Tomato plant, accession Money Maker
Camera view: horizontal (90 deg, fisheye); turntable rotation: 0 degrees
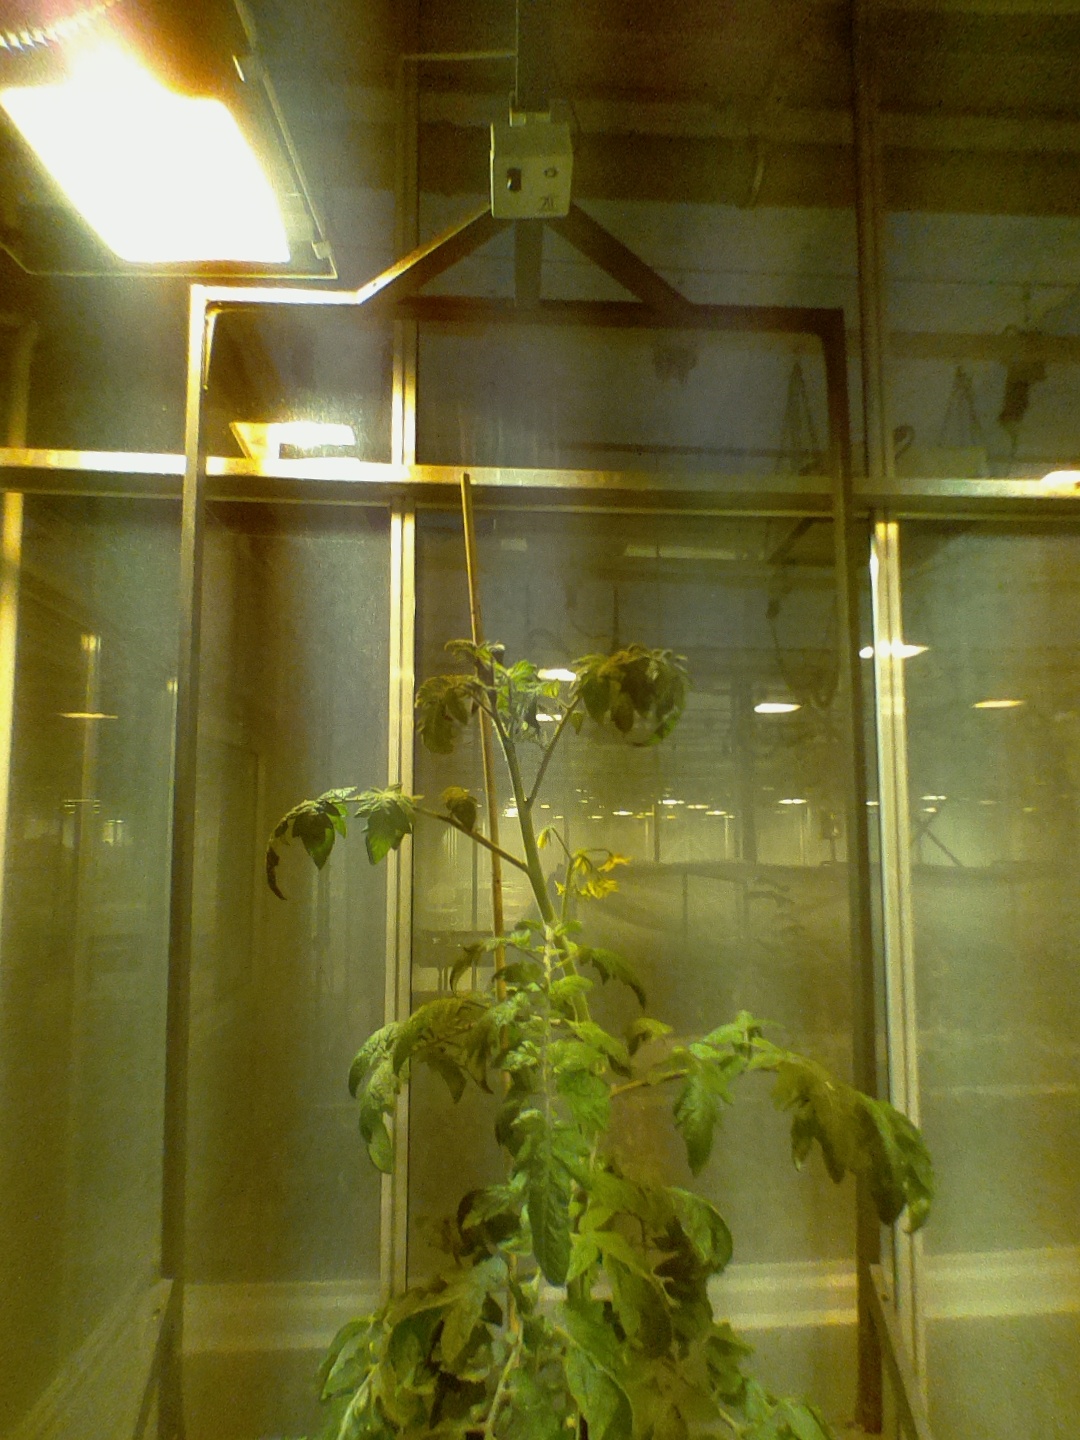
BBCH growth stage 69: End of flowering, 90%-100% of flowers open, more petals falling